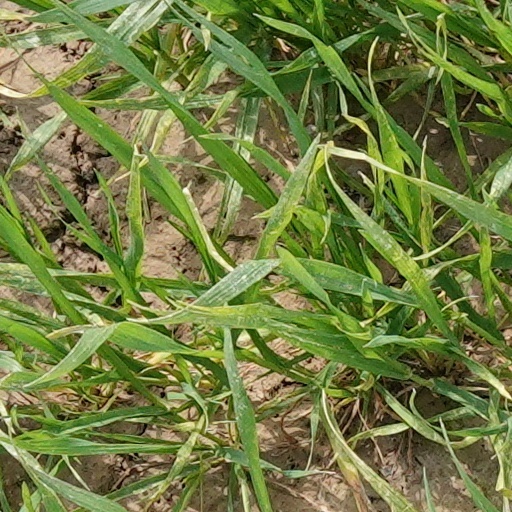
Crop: wheat